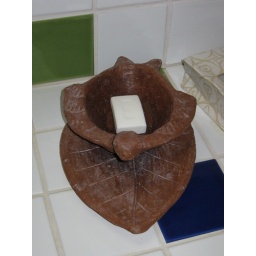
Soap turtle in the bathroom